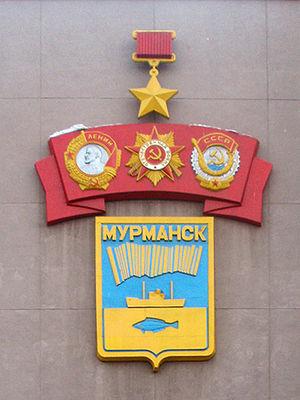
Mourmansk est une ville de Russie et la capitale de l'oblast de Mourmansk. Il s'agit aussi d'un port important situé sur la rive orientale de la baie de Kola, dans la mer de Barents. Sa population s'élevait à 287 847 habitants en 2020. Cinquante-sixième par sa population dans la Fédération de Russie, il s'agit de la plus grande ville au monde au nord du cercle Arctique. La ville vit principalement de l'exploitation du gaz de la mer de Barents et des activités portuaires.